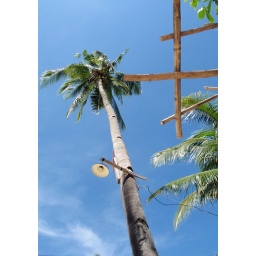
The sky is blue here in the Philippines